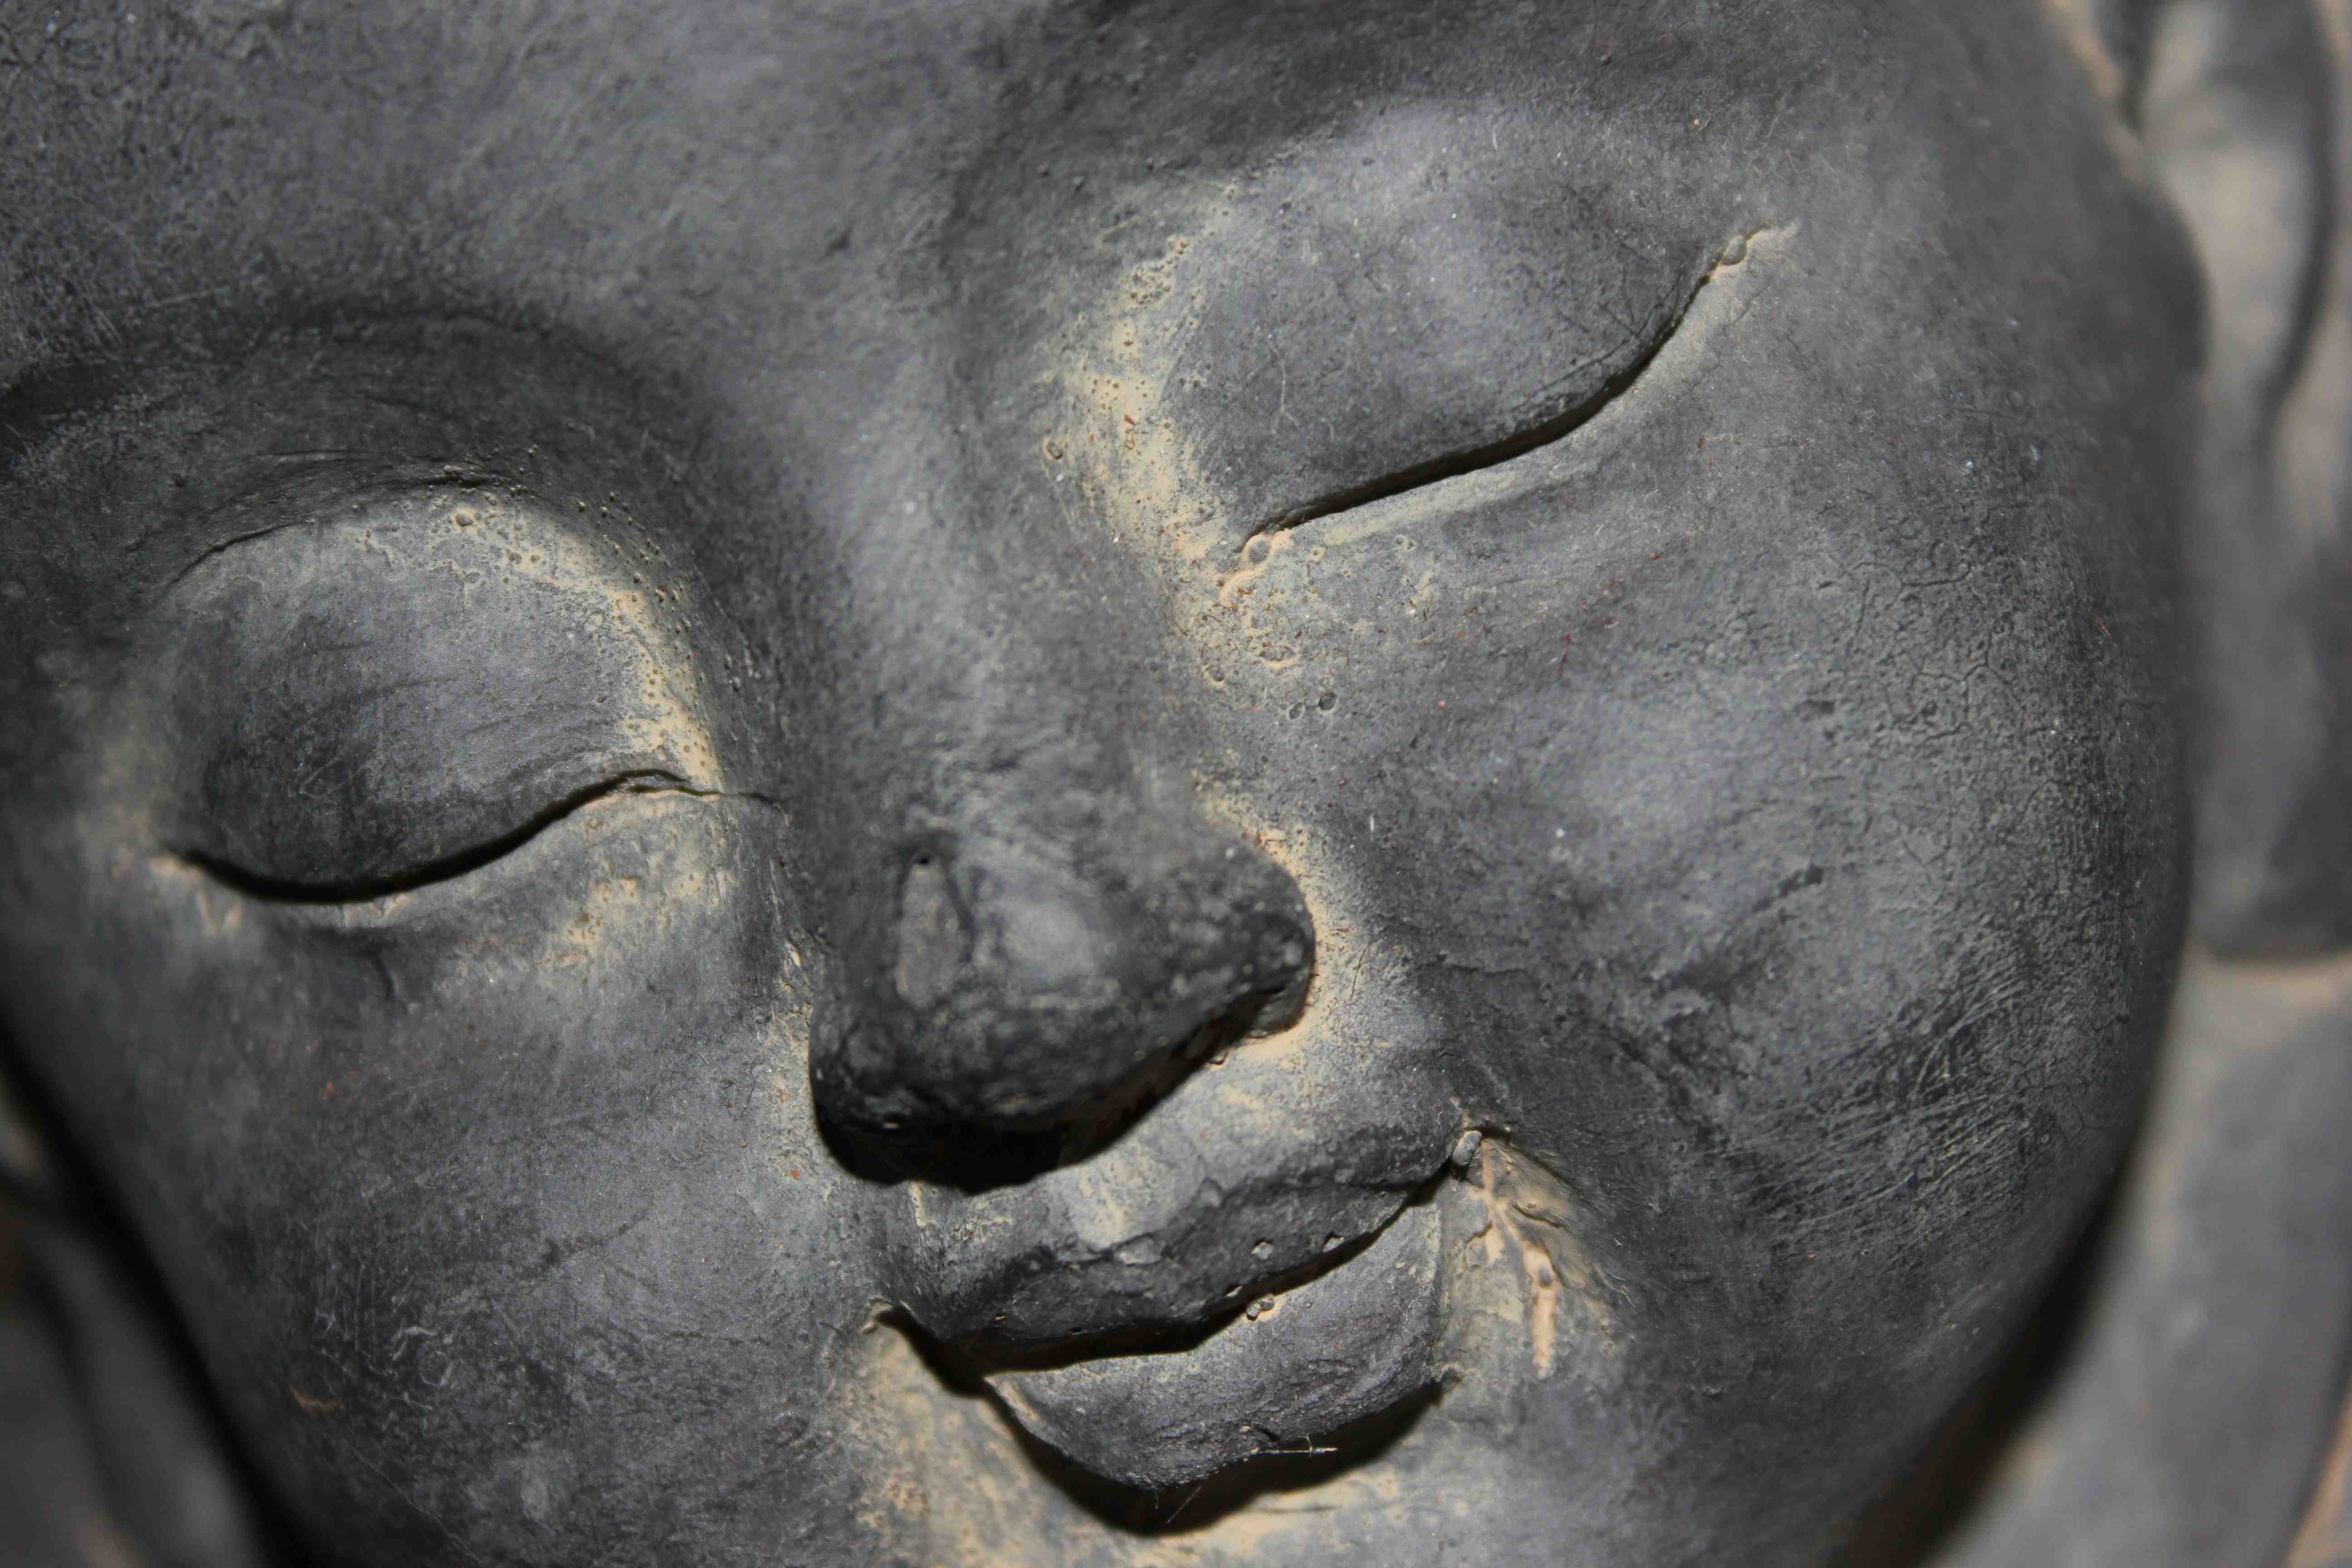
rock, monument, statue, black, monochrome, material, close up, sculpture, art, temple, head, buddha, carving, ancient history